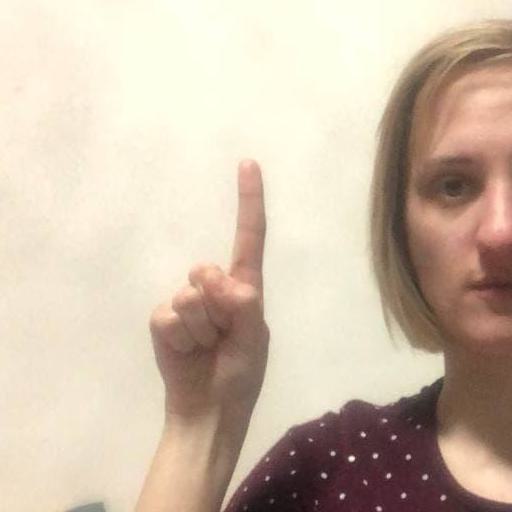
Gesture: one